RNLB H F Bailey (ON 670)

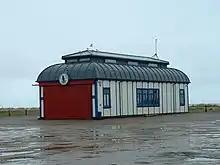
The 1923 Cromer Lifeboat house now located in Southwold in Suffolk

To accommodate this new motor lifeboat a new lifeboat house and slipway were built on the end of the Cromer Pier. The planning and building of this new boathouse was carried out three years before the arrival of "H F Bailey" and was ready on the day that the new lifeboat arrived in the town. The new house was long and wide. The house had a solid concrete floor. The placing of this house at the end of the towns pier allowed the new lifeboat to be launched at all states and conditions of the tide, and with the pier itself from the shore line plus the of the boathouse and a further of slipway meant that the lifeboat when launched would be well clear of the rocks and groynes along Cromer's beach front. The new lifeboat house cost £32,000. This boathouse remained in constant use until 1995 finally being replaced with a new station in 1999. The 1923 station now resides at Southwold.